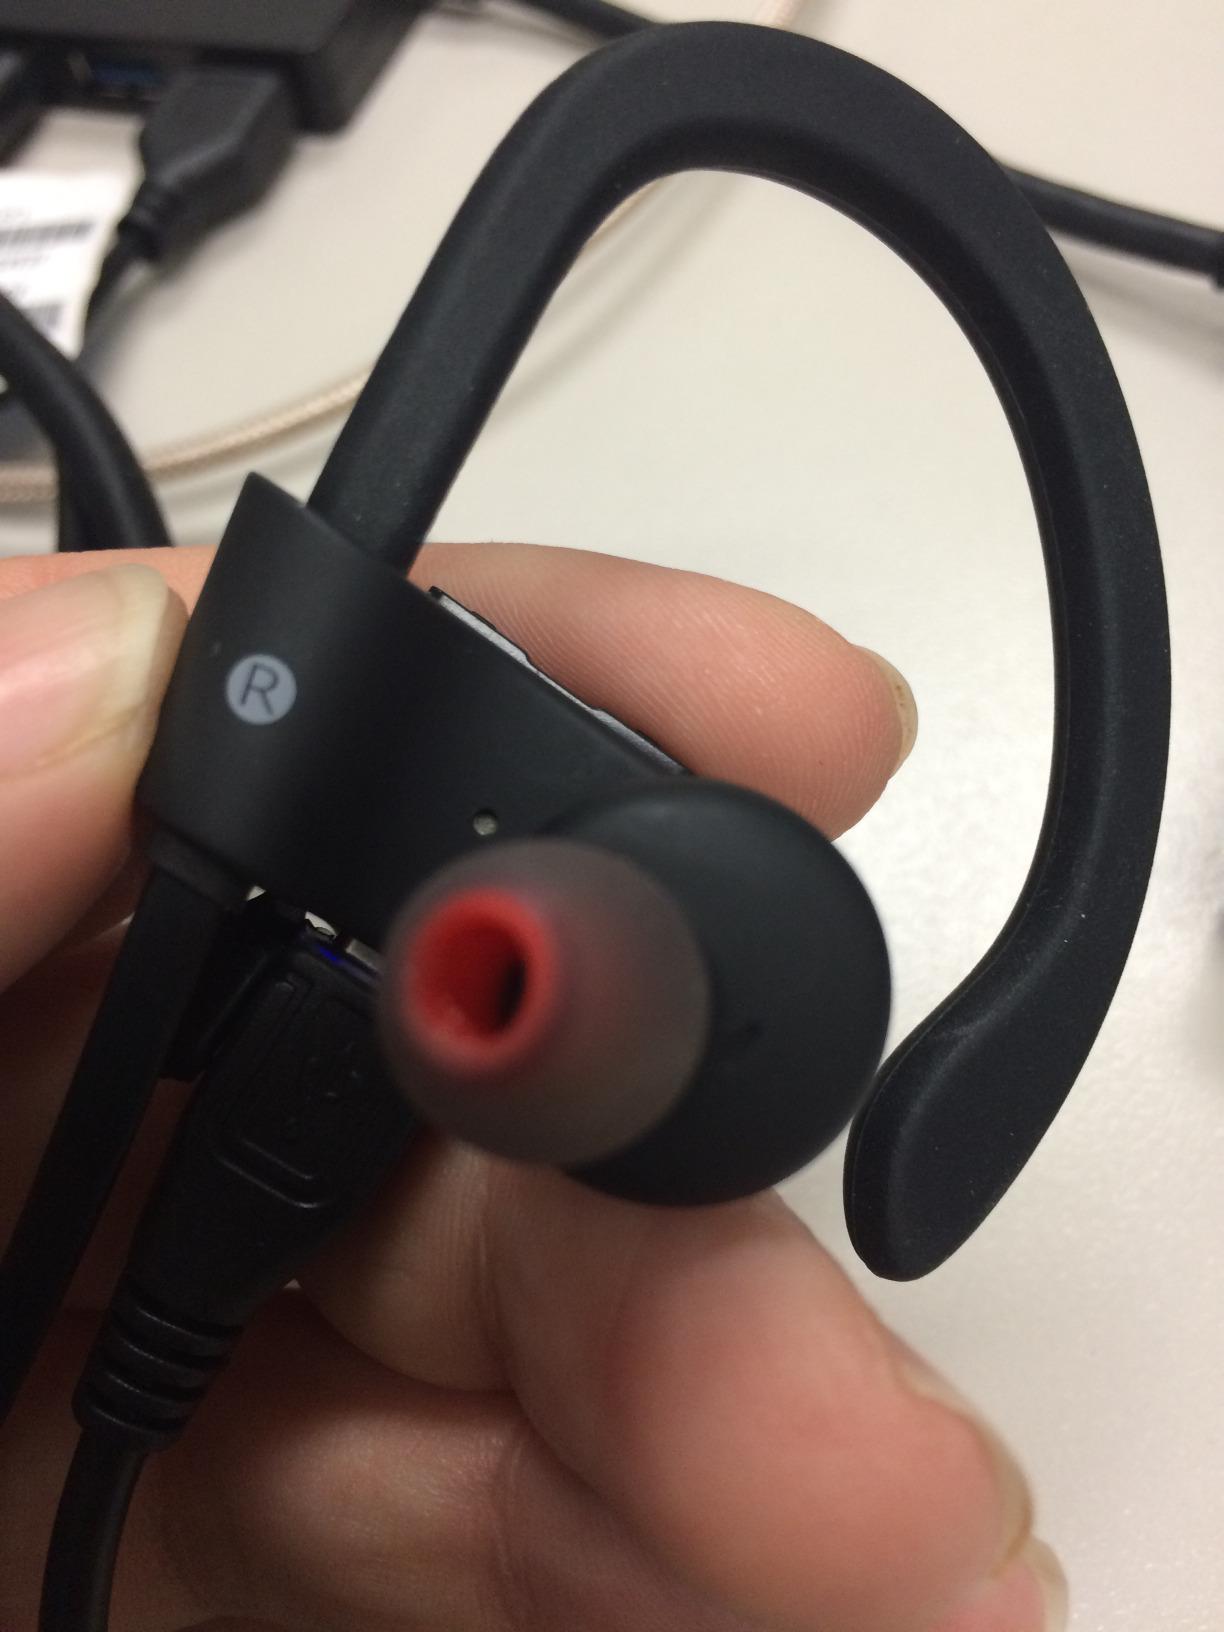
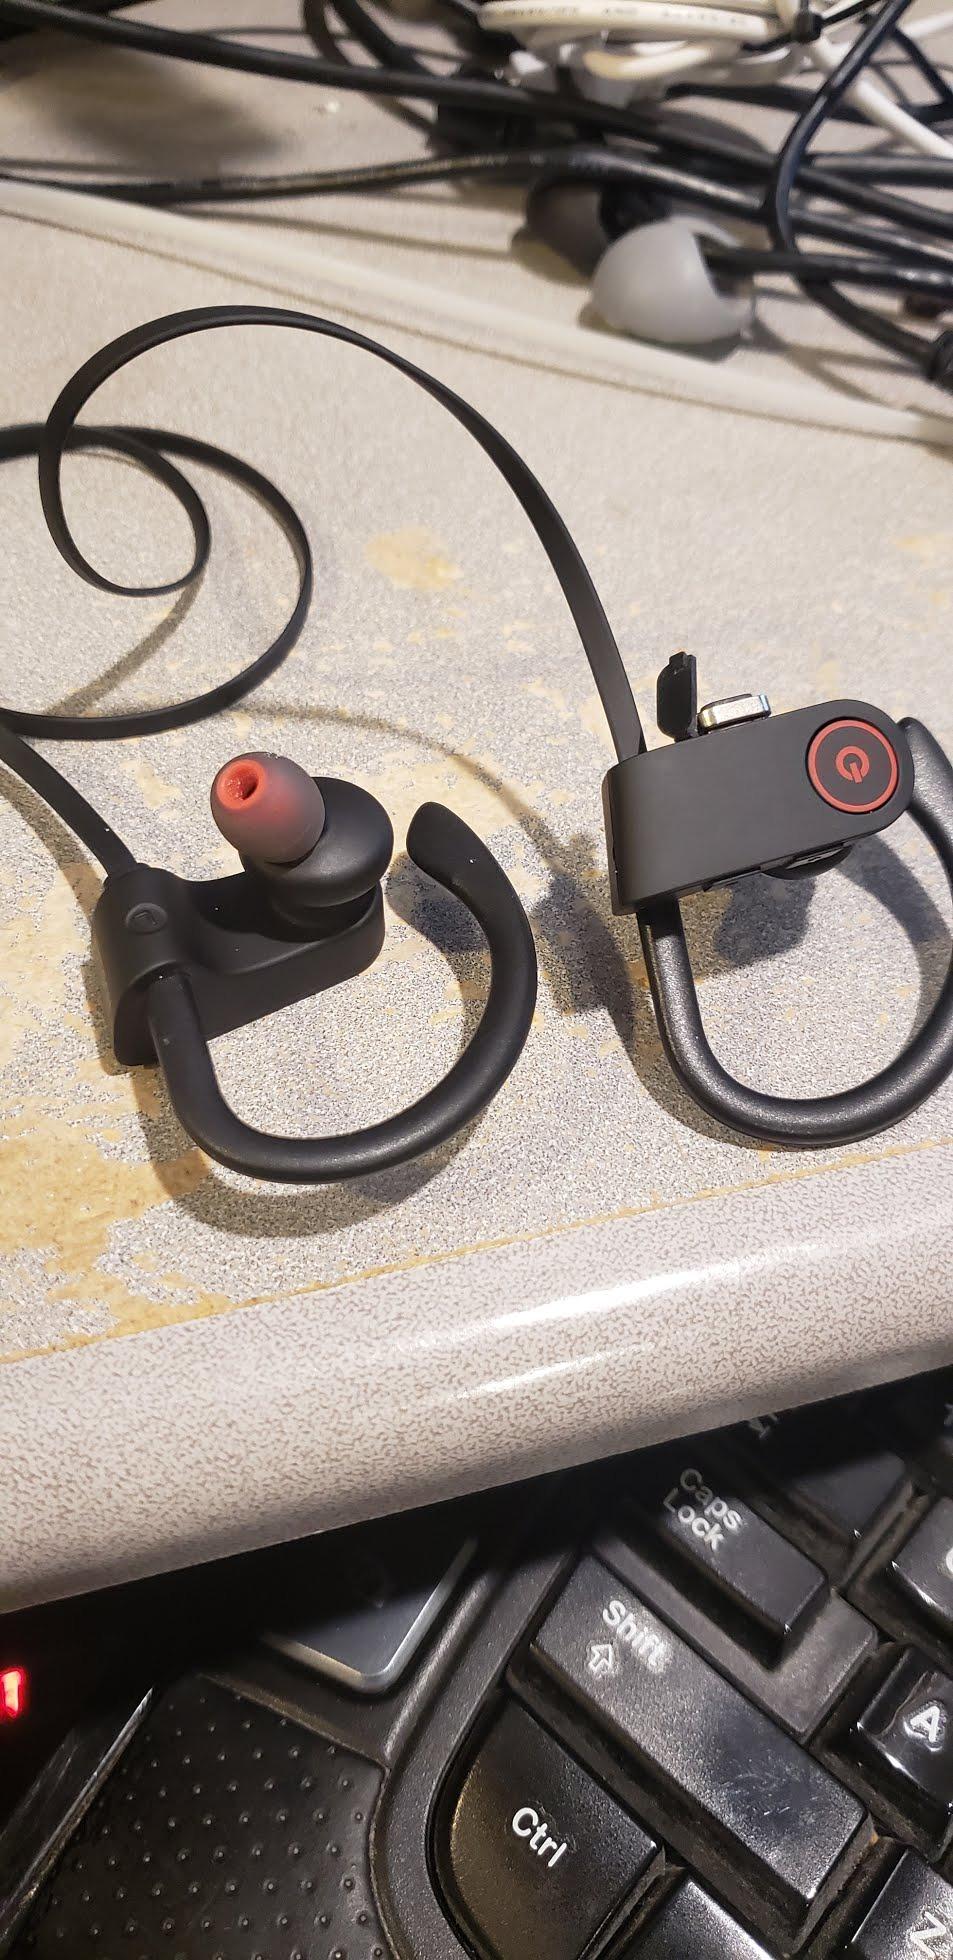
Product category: headphones
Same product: yes